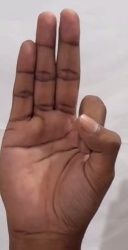
ASL sign: F